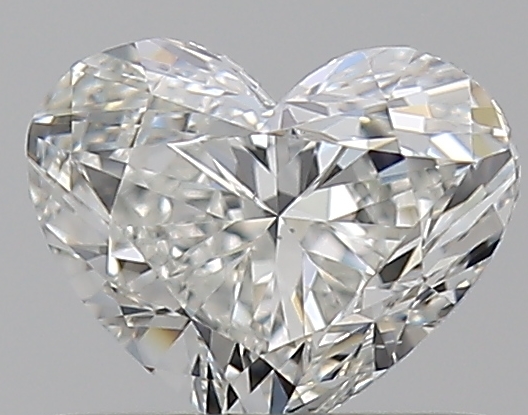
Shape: heart
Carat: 0.5
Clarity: VS1
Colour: I
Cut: GD
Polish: EX
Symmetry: VG
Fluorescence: N
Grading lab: GIA
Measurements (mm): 4.53 x 5.52 x 3.11